Cambarus zophonastes

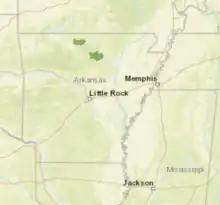

From 1964 until recent years, the Hell Creek Cave crayfish was only believed to exist in the cave system that is its namesake. Yet in 2005, a second population of crayfish was found in Nesbitt Spring cave in the same county. Then in 2010, a third population was discovered at an upwelling near Town Branch River in Yellville, Arkansas. These new populations are most likely not due to the species range expanding, however. Rather, this is most likely due to increased access and searches by researchers leading to the discovery of populations that have always been there. None of the populations of C. zophonastes have disappeared from any locations since they have been found, either. In conclusion, their geographical distribution is most likely static.